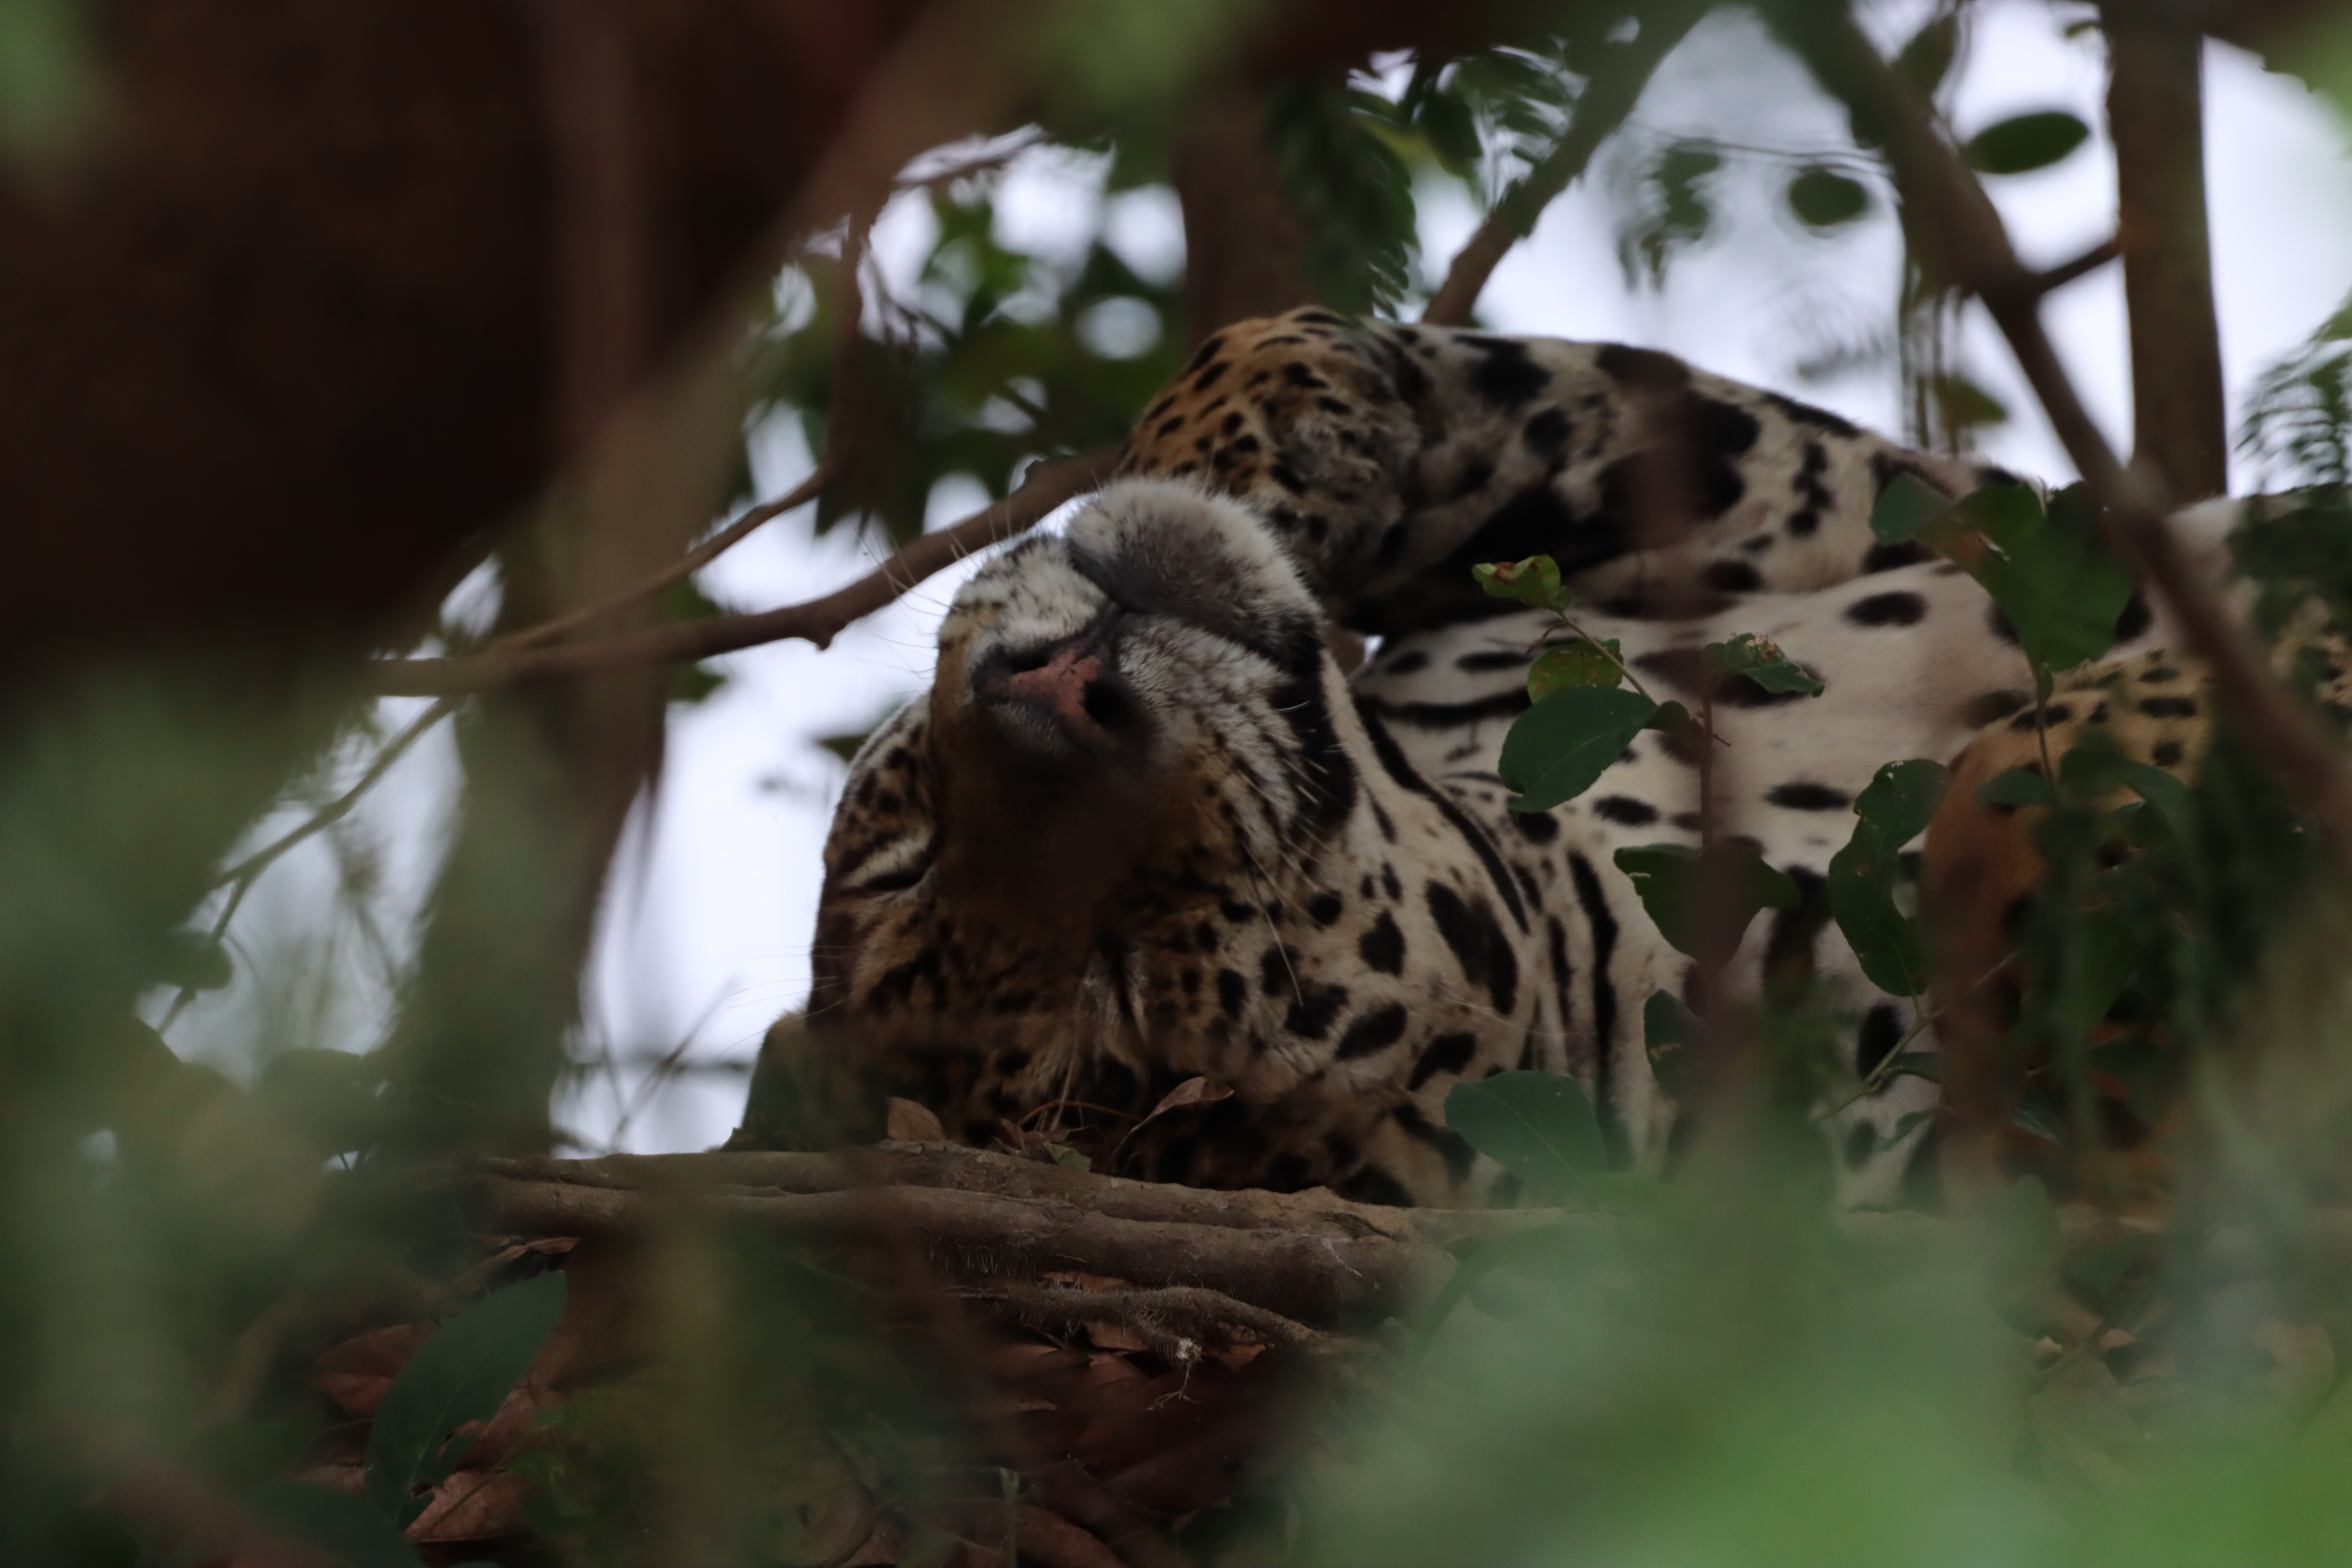
Jaguar: Bororo